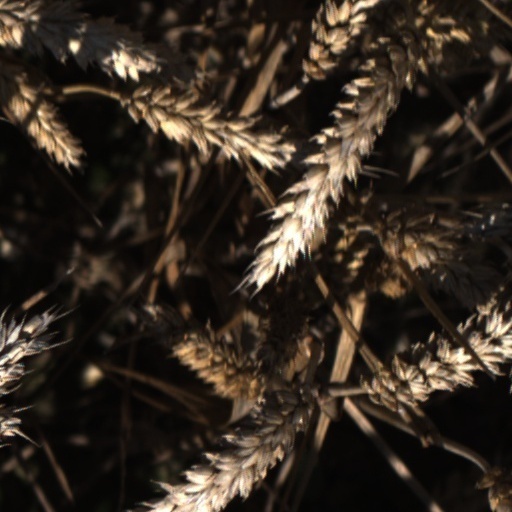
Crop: wheat